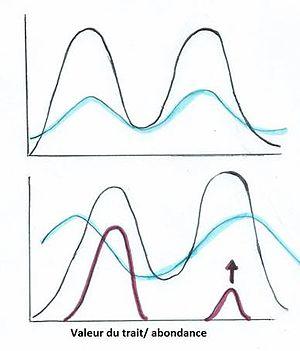
Type 1: pas de diversité Type 2: variation selon l'abondance de la ressource
La sélection naturelle peut agir sur des traits quantitatifs d’une population faisant varier les phénotypes de cette population afin de retrouver la meilleure valeur adaptative, où le phénotype le mieux adapté produira en moyenne la progéniture la plus nombreuse.